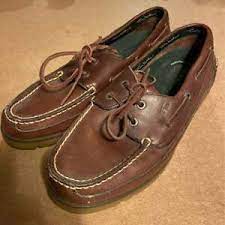
Label: Boat